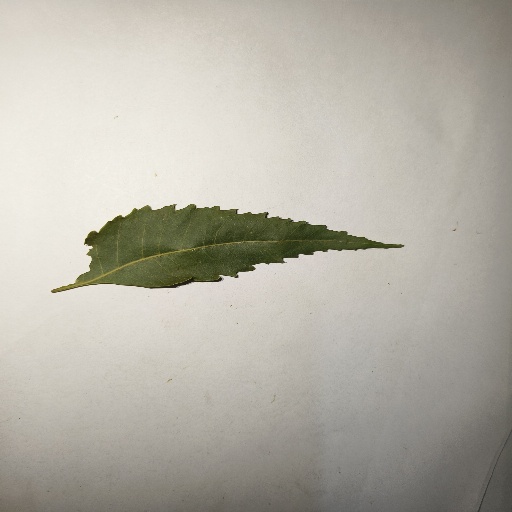
Species: Neem
Leaf condition: Healthy Leaf